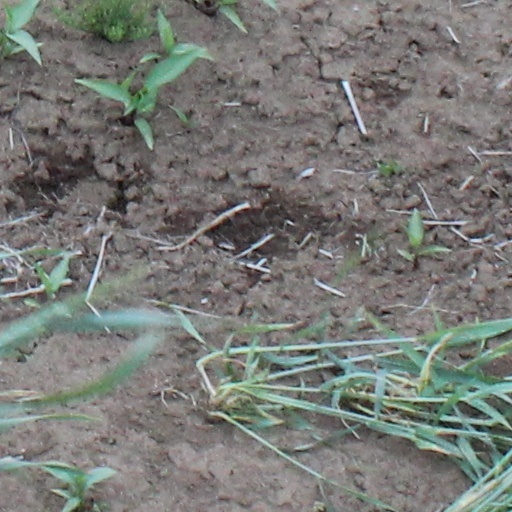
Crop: wheat